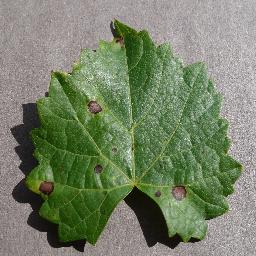
Label: Grape___Black_rot